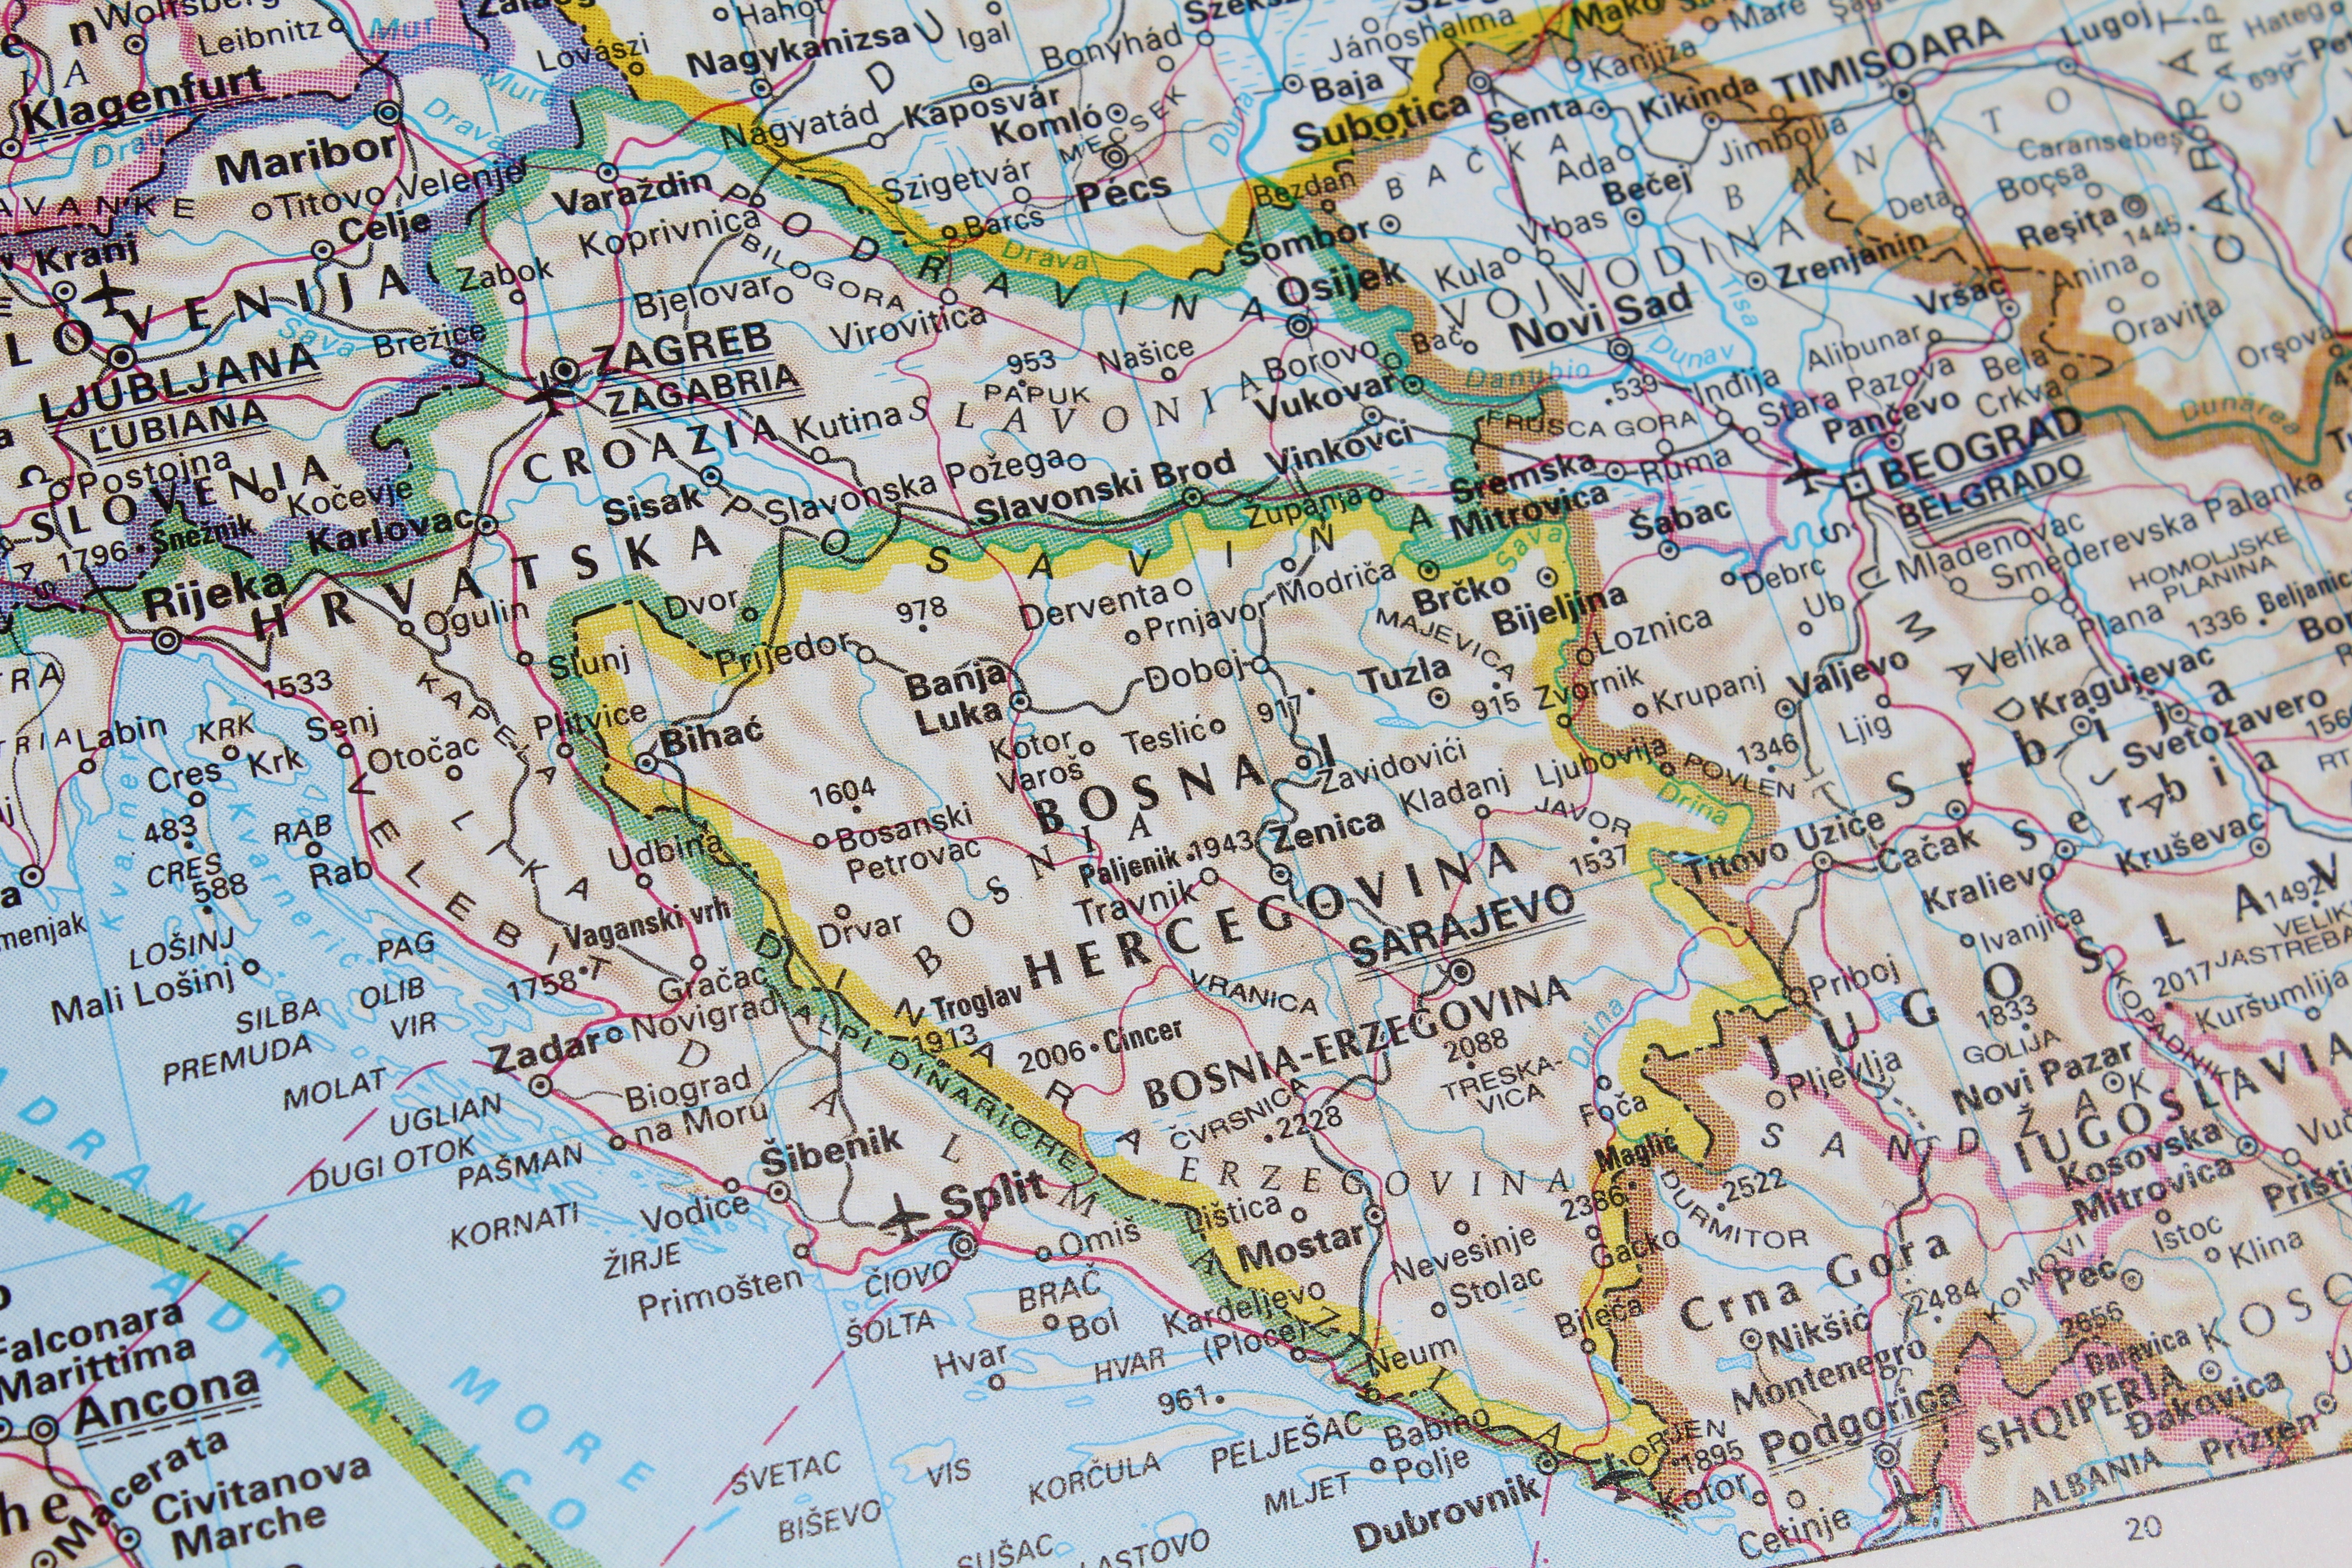
soil, map, croatia, bosnia herzegovina, sarajevo, hrvatska, zagreb, bosna i hercegovina